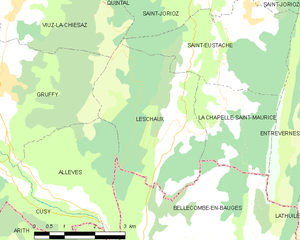
Carte des communes françaises Leschaux